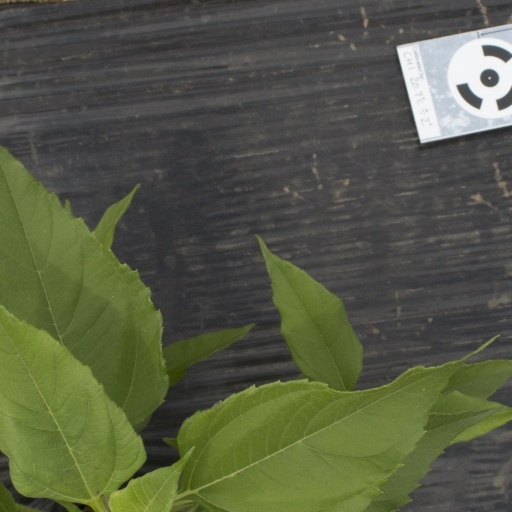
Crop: Jerusalem artichoke